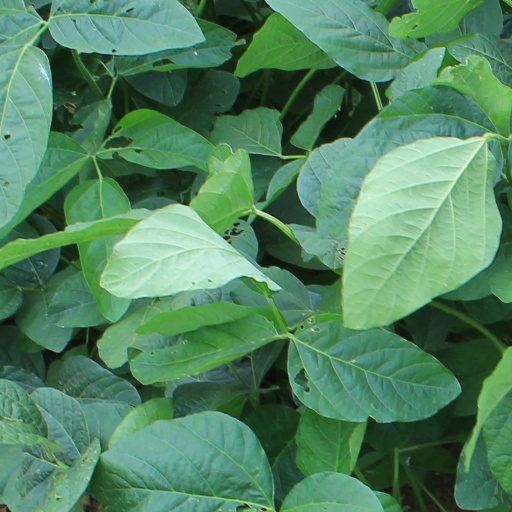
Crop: soybean